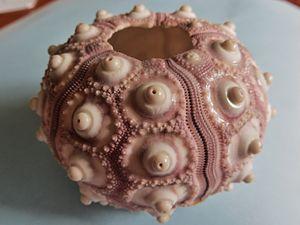
Le test (coquille) d'un oursin impérial Phyllacanthus imperialis (Nouvelle-Calédonie).
L'ordre des cidaroïdes est un groupe d'oursins, le plus ancien encore existant.
Les Cidaridae constituent une famille d'oursins de l'ordre des Cidaroida.
« Red sea urchin 'almost immortal' », BBC News, ‎ 24 novembre 2003